Peter Freuchen

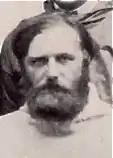
Freuchen in 1921 (Age 35)

Lorenz Peter Elfred Freuchen (20 February 1886 – 2 September 1957) was a Danish explorer, author, journalist and anthropologist. He is notable for his role in Arctic exploration, namely the Thule Expeditions.